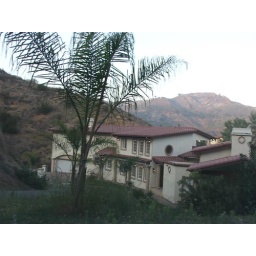
pretty house right under the Hollywood sign